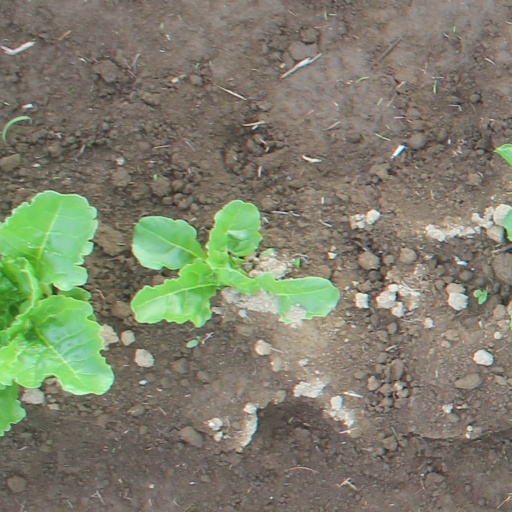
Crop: sugar beet